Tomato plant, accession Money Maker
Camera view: vertical (180 deg); turntable rotation: 180 degrees
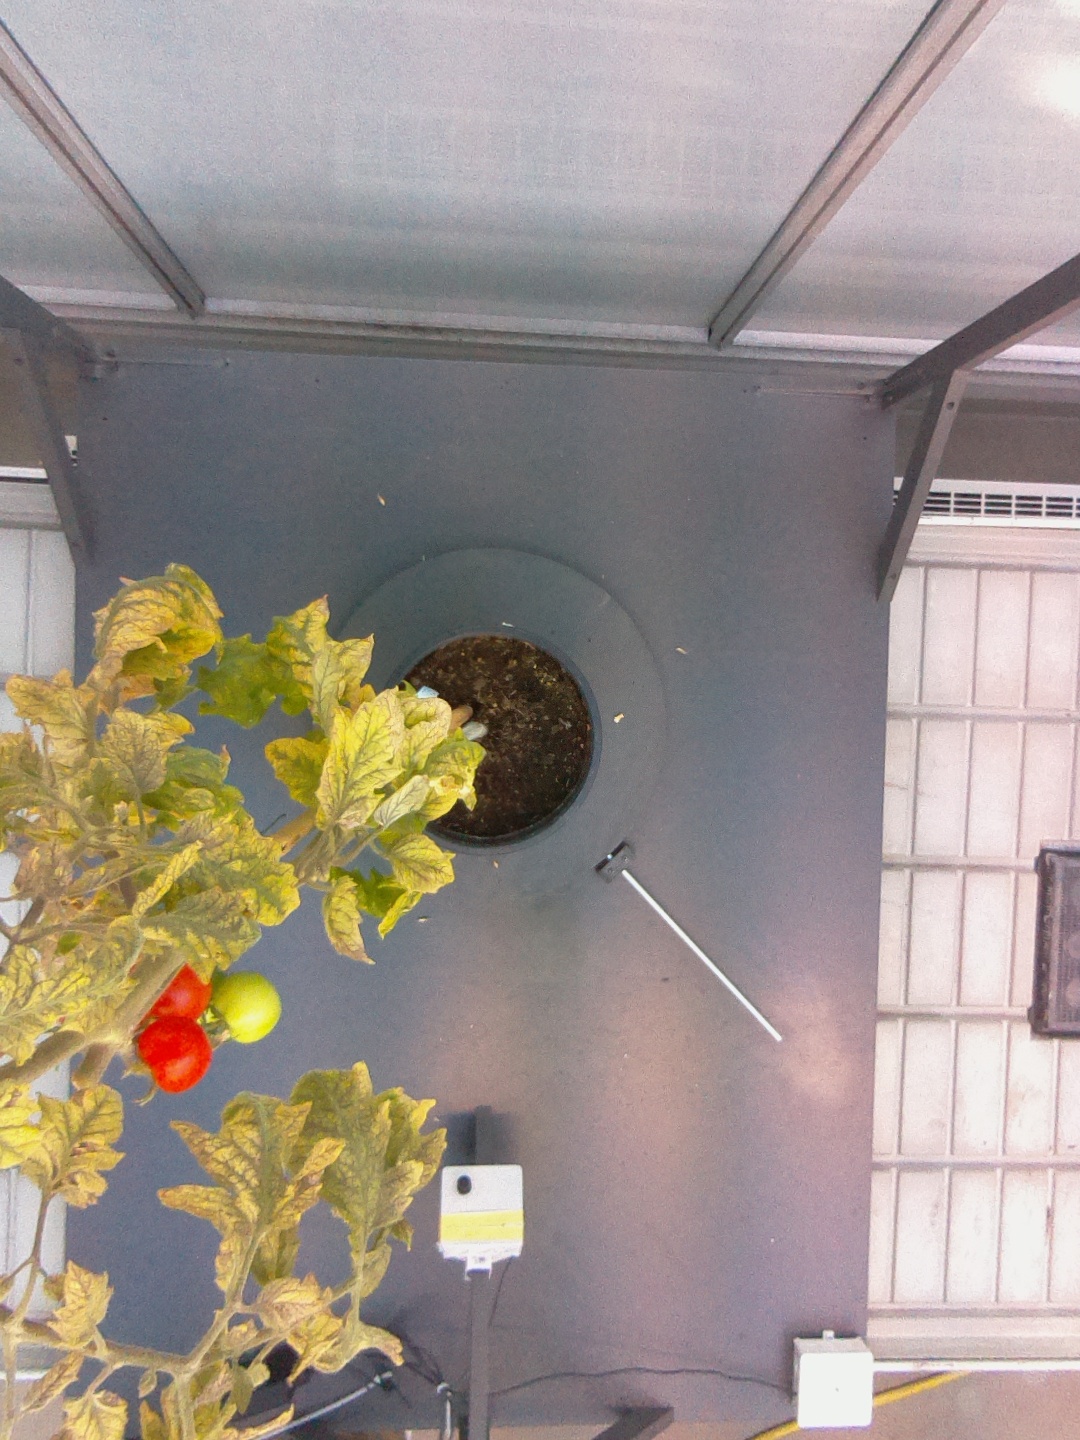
BBCH growth stage 84: 40%-50% of fruits show typical fully ripe color